Sands Hotel and Casino

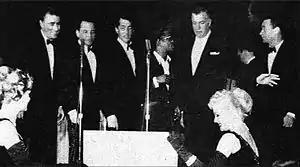
The Rat Pack with Jack Entratter in 1960

Lansky and Costello brought the Sands to Frank Sinatra's attention, and he began staying at the hotel and gambling there during breaks from Hollywood, though some sources state that he was not a hardcore gambler. Sinatra earned a notoriety for "keeping his winnings and ignoring his gambling losses", but the mobsters running the hotel were not too concerned because Sinatra was great for business. He made his debut performing at the hotel on October 4, 1953, after an invitation by the manager Jack Entratter.